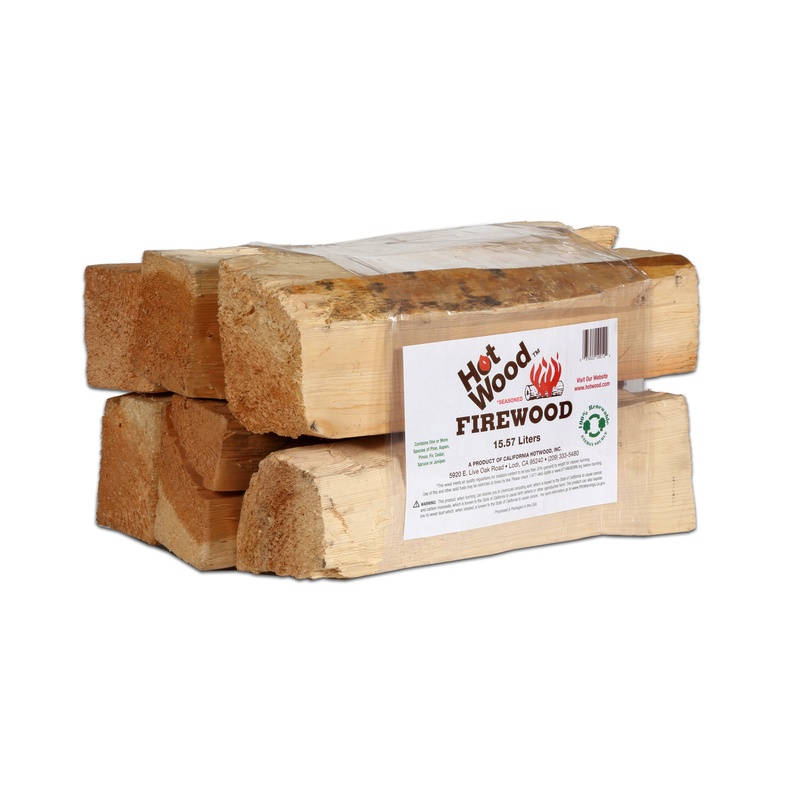
Hot Wood Montana Timberline Firewood
Contains one or more species of pine, aspen, pinon, fir, cedar, spruce or juniper. 15.57 Liters 100% Renewable Energy Source Processed and packaged in the USA.
Brand: ACE HARDWARE CORPORATION
Category: Home & Garden > Fireplace & Wood Stove Accessories > Firewood & Fuel > Firewood